Fascist Italy

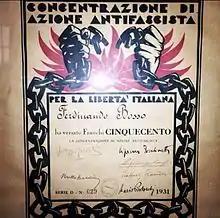
1931 badge of a member of "Concentrazione Antifascista Italiana"

As the conquest of Ethiopia in the Second Italo-Ethiopian War made the Italian government confident in its military power, Mussolini joined the war to secure Fascist control of the Mediterranean, supporting the Nationalists to a greater extent than Nazi Germany did. The Royal Italian Navy played a substantial role in the Mediterranean blockade, and ultimately Italy supplied machine guns, artillery, aircraft, tankettes, the Aviazione Legionaria, and the Corpo Truppe Volontarie (CTV) to the Nationalist cause. The Italian CTV would, at its peak, supply the Nationalists with 50,000 men. Italian warships took part in breaking the Republican navy's blockade of Nationalist-held Spanish Morocco and took part in naval bombardment of Republican-held Málaga, Valencia, and Barcelona. In addition, the Italian air force made air raids of some note, targeting mainly cities and civilian targets. These Italian commitments were heavily propagandised in Italy proper, and became a point of fascist pride. In total, Italy provided the Nationalists with 660 planes, 150 tanks, 800 artillery pieces, 10,000 machine guns, and 240,747 rifles.